Visual art of Singapore

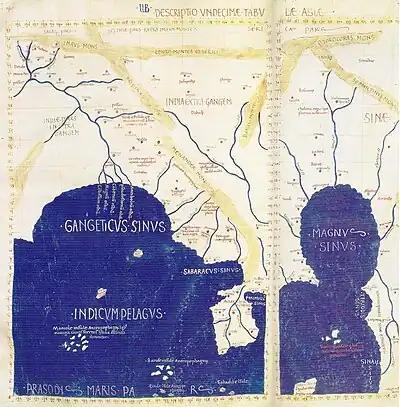

The earliest depictions of ancient Singapore existed predominantly in textual and cartographical forms, with the first possible mention being a 2nd-century CE cartographic reference in Greco-Roman astronomer Ptolemy's "Geographia". A place called "Sabana" or "Sabara" was marked on the 11th Map of Asia at the southern tip of the Golden Khersonese (meaning the Malay Peninsula) where Singapore may lie.